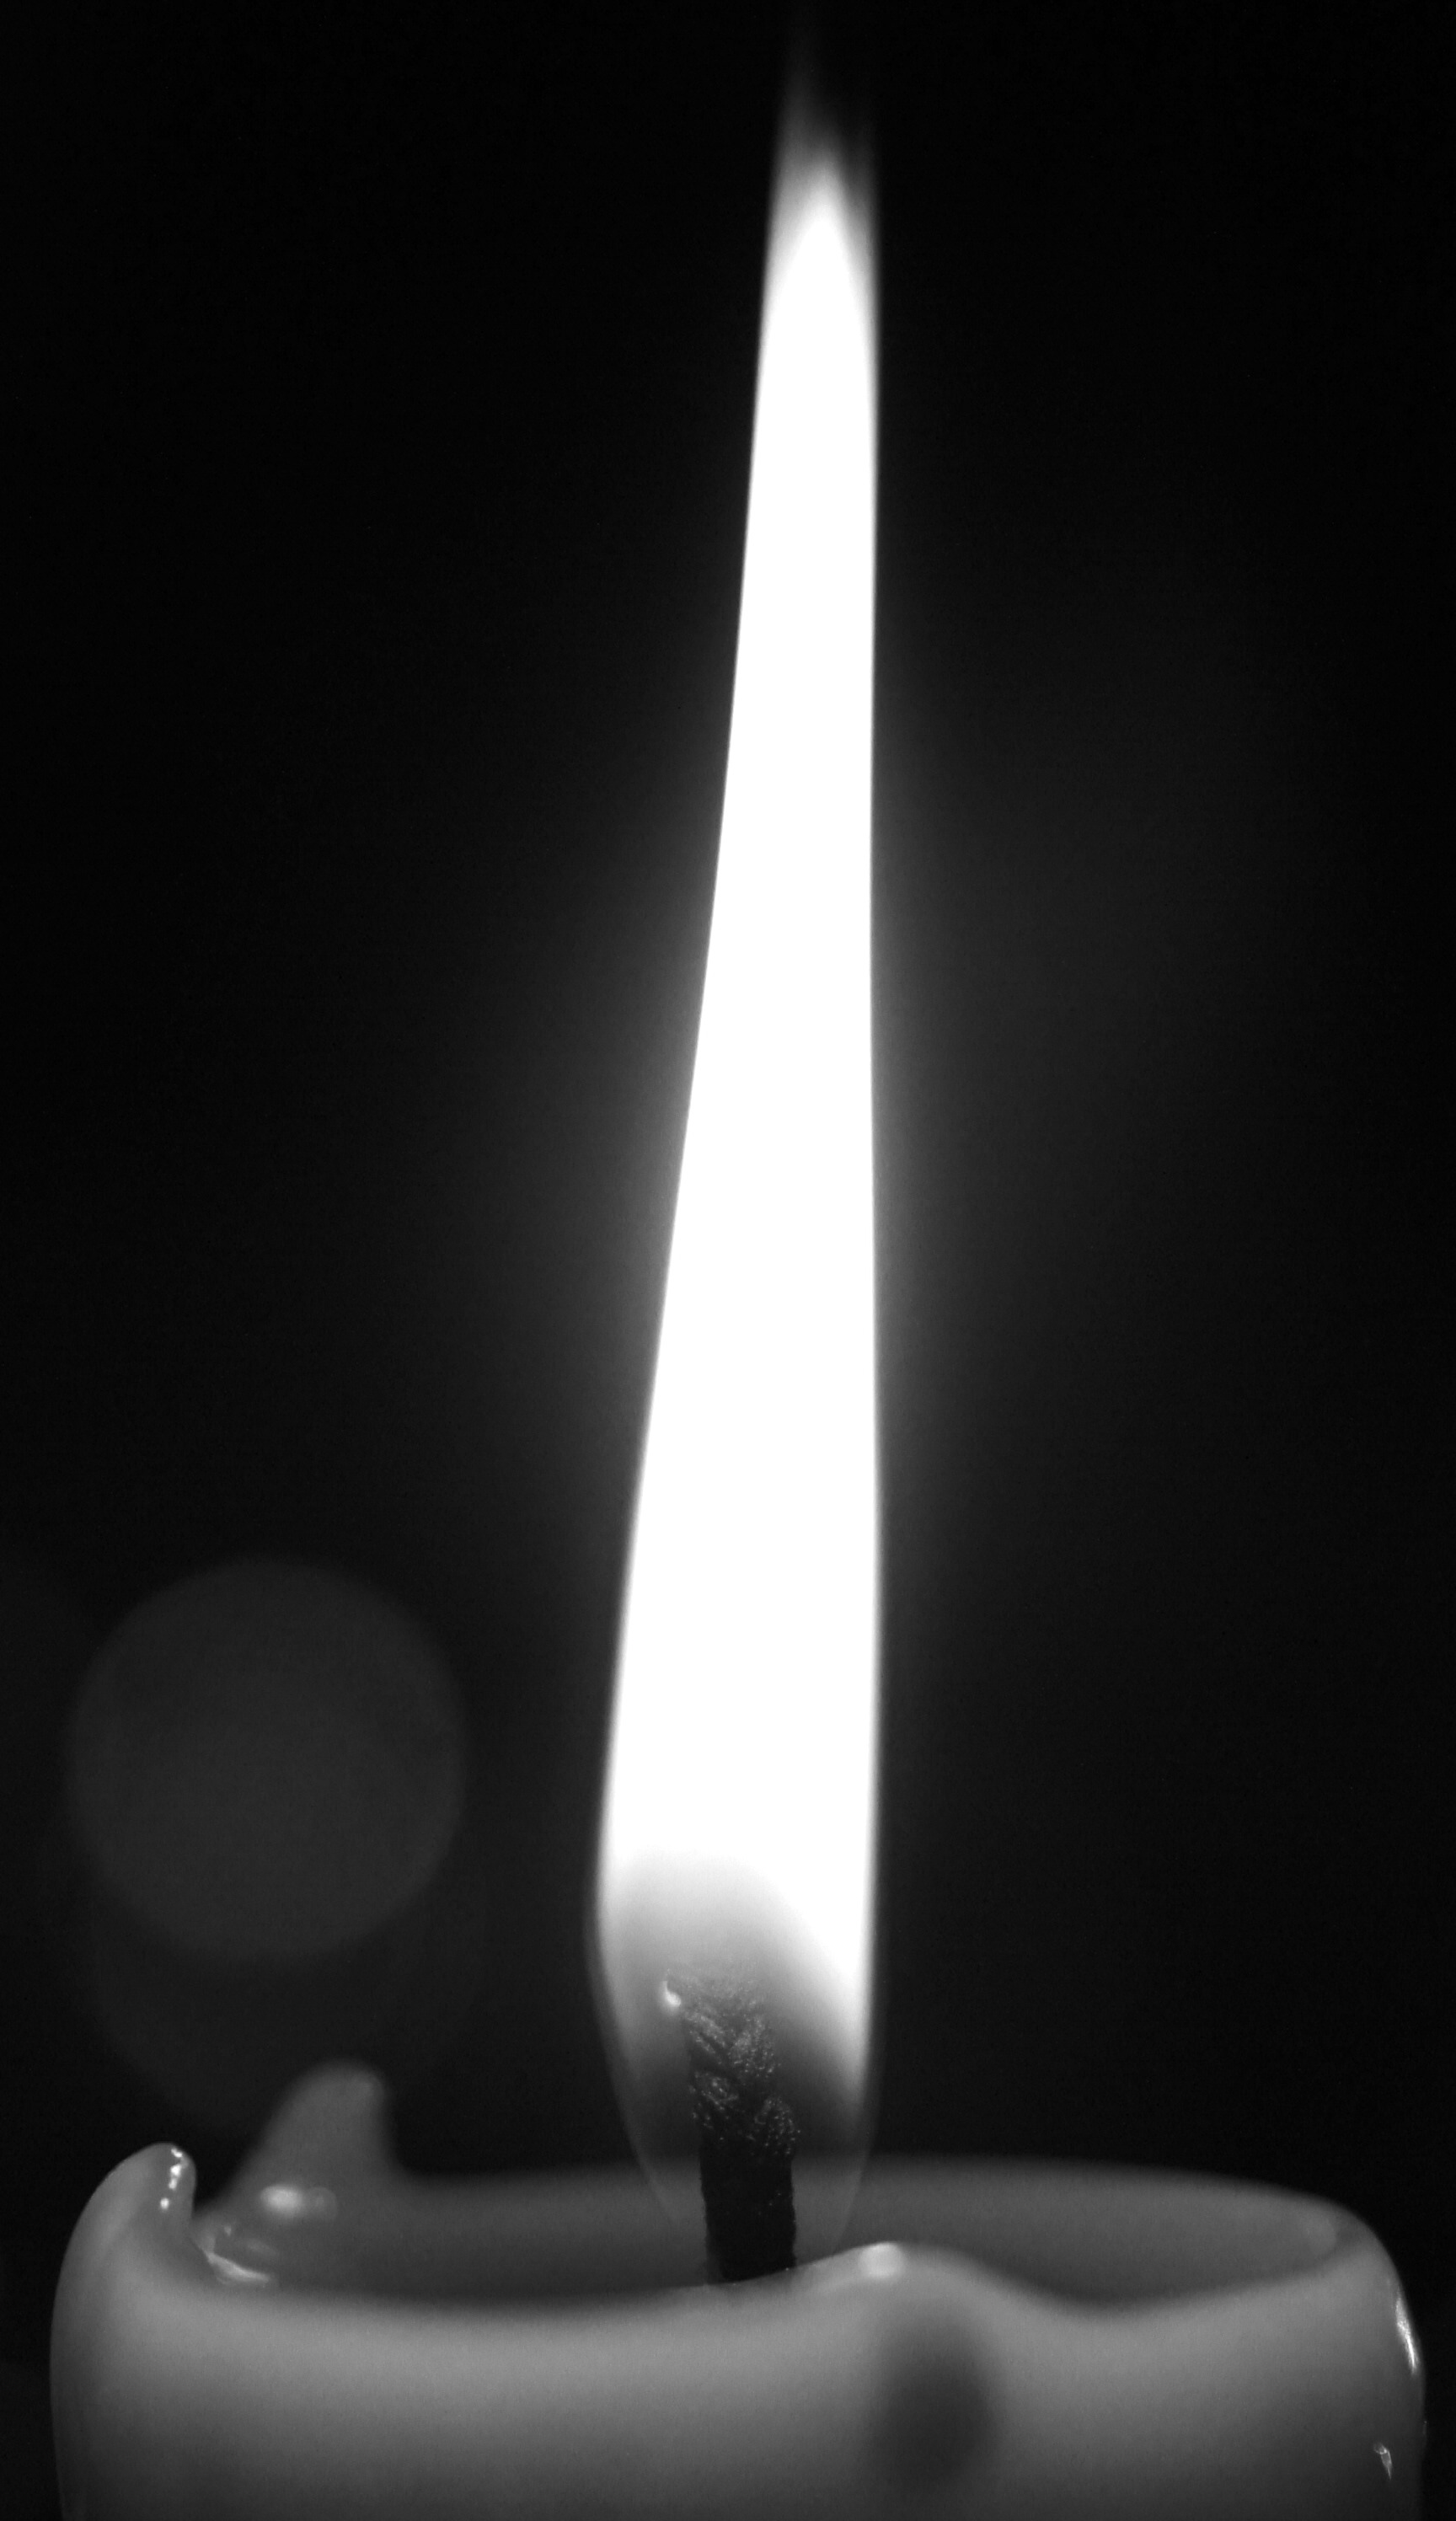
light, glowing, black and white, love, peace, calm, flame, fire, romance, romantic, glow, darkness, black, monochrome, candle, lighting, heat, zen, relaxation, meditation, burning, bright, hot, hope, candlelight, harmony, warmth, wax, spirituality, still life photography, monochrome photography